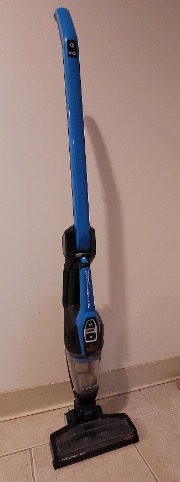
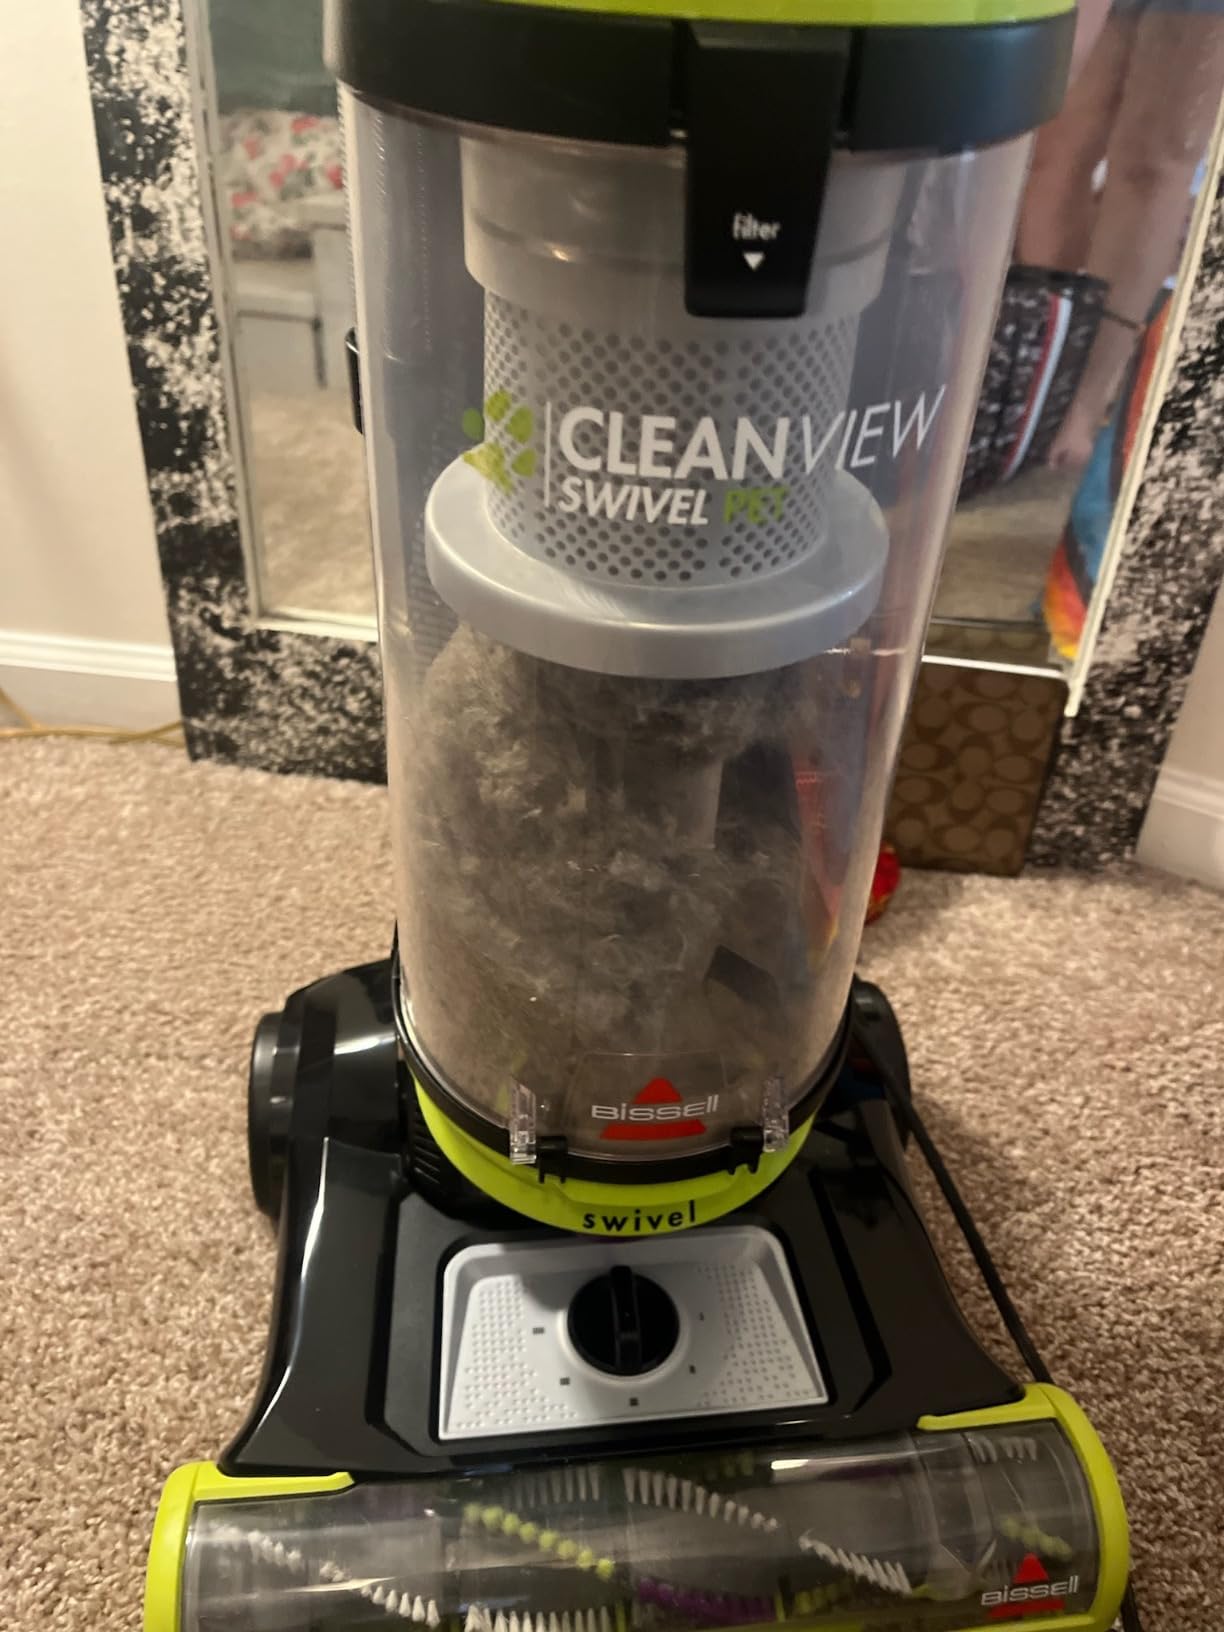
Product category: items_vacuum
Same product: no